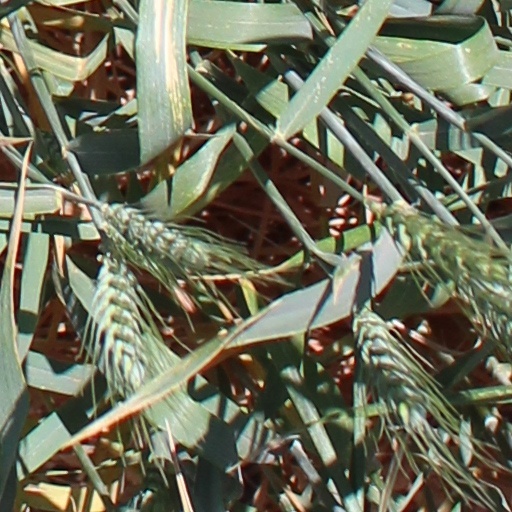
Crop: wheat